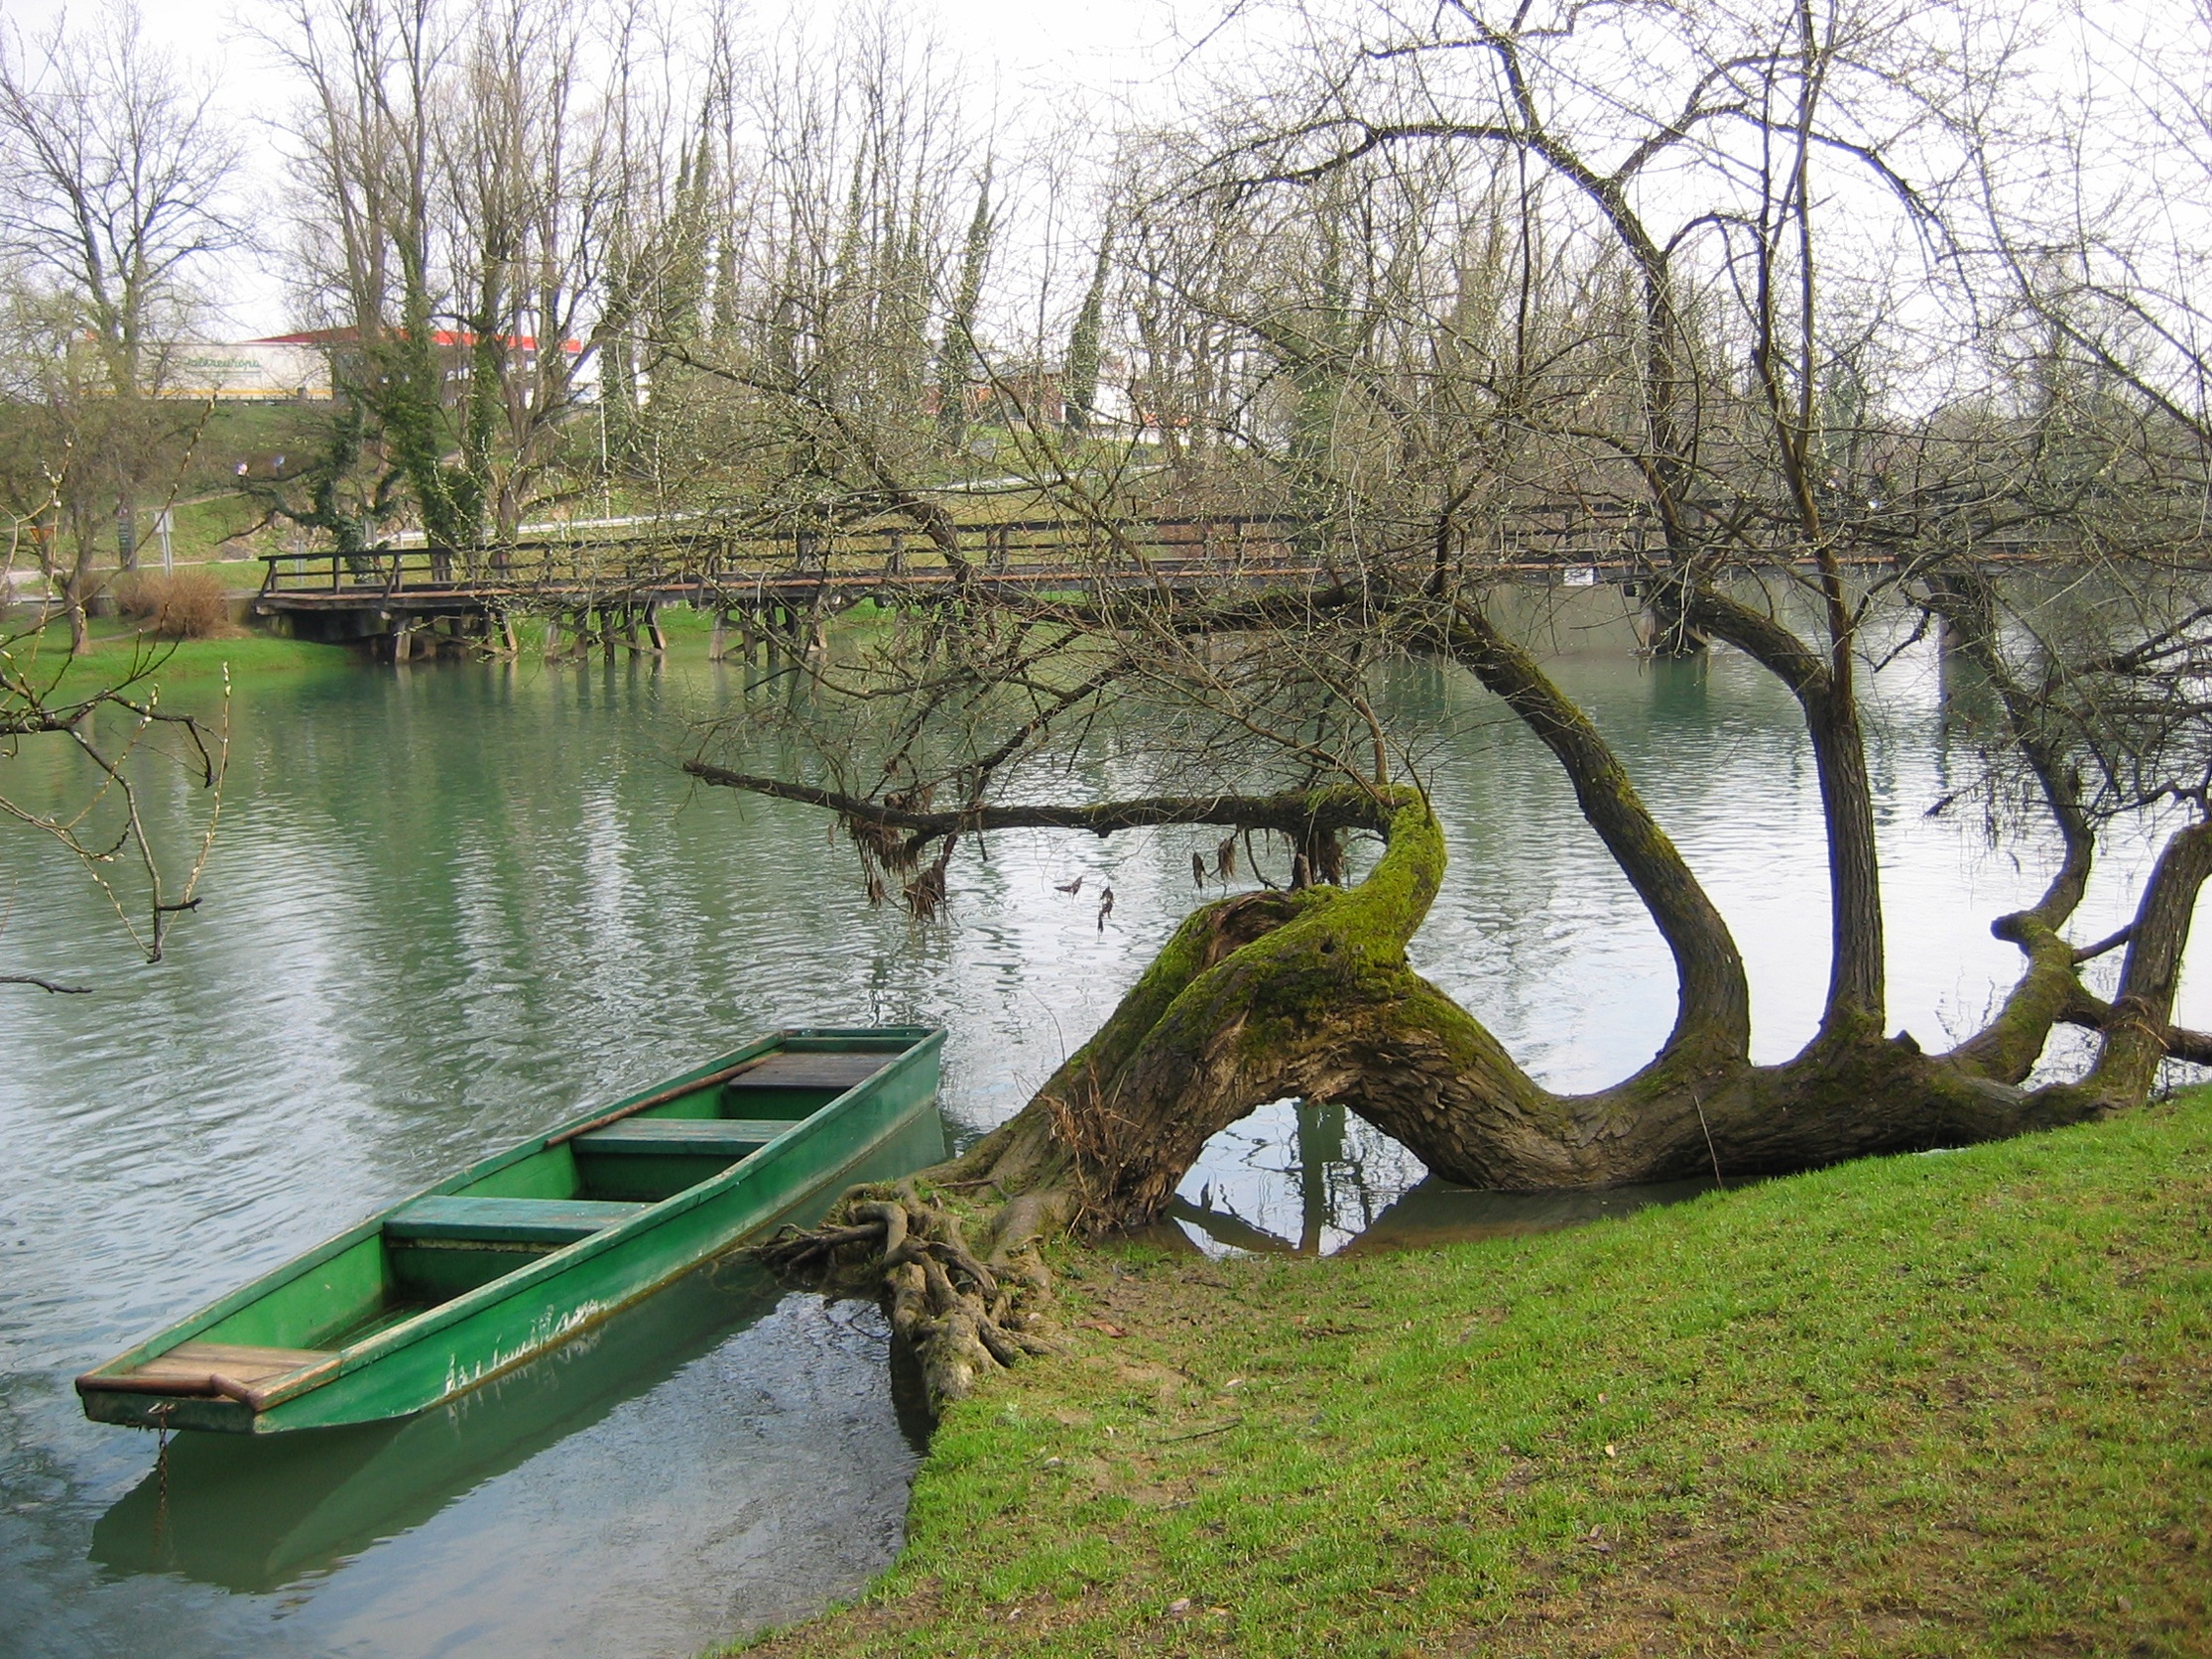
tree, boat, river, canoe, pond, vehicle, waterway, wetland, slovenia, otocec, river boat, fish pond, watercraft rowing, bayou